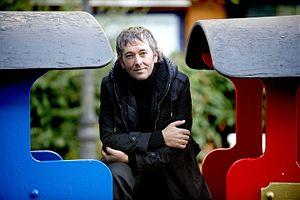
Patxi Zubizarreta Dorronsoro, né le 25 janvier 1964 à Ordizia, est un écrivain spécialisé dans les livres pour enfants et un traducteur basque espagnol de langue basque.